Antiphonitis

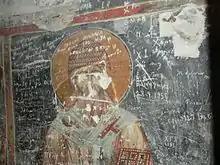
Church of Christ Antiphonitis, fresco of the twelfth century with later graffiti and pilgrim records, as photographed in 2010.

The church—built on the site of a natural spring at the head of a valley—was constructed in the twelfth century and belonged originally to a Greek Orthodox monastery. It consists of a single building with a spacious dome carried on eight pillars and is the only surviving example of this type in Cyprus. A ruined and partly restored example is in Saint Hilarion Castle and there was once a similar church at the centre of the Monastery of St. John Chrysostomos at Koutsovendis before the church there was rebuilt at the end of the nineteenth century. The narthex on the western side and the arcade on the south were added a later time, probably in the fifteenth century when the building was under the Latin church. The irregular shape of the dome is perhaps due to damaged sustained during the 1222 Cyprus earthquake.